Chaza

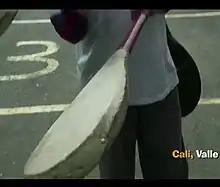
Bombo (racket) for Chaza

This game can be played with hands or with a wooden racquet, The ball is lined with goatskin and called a "bombo" weighing 70-90 grams.